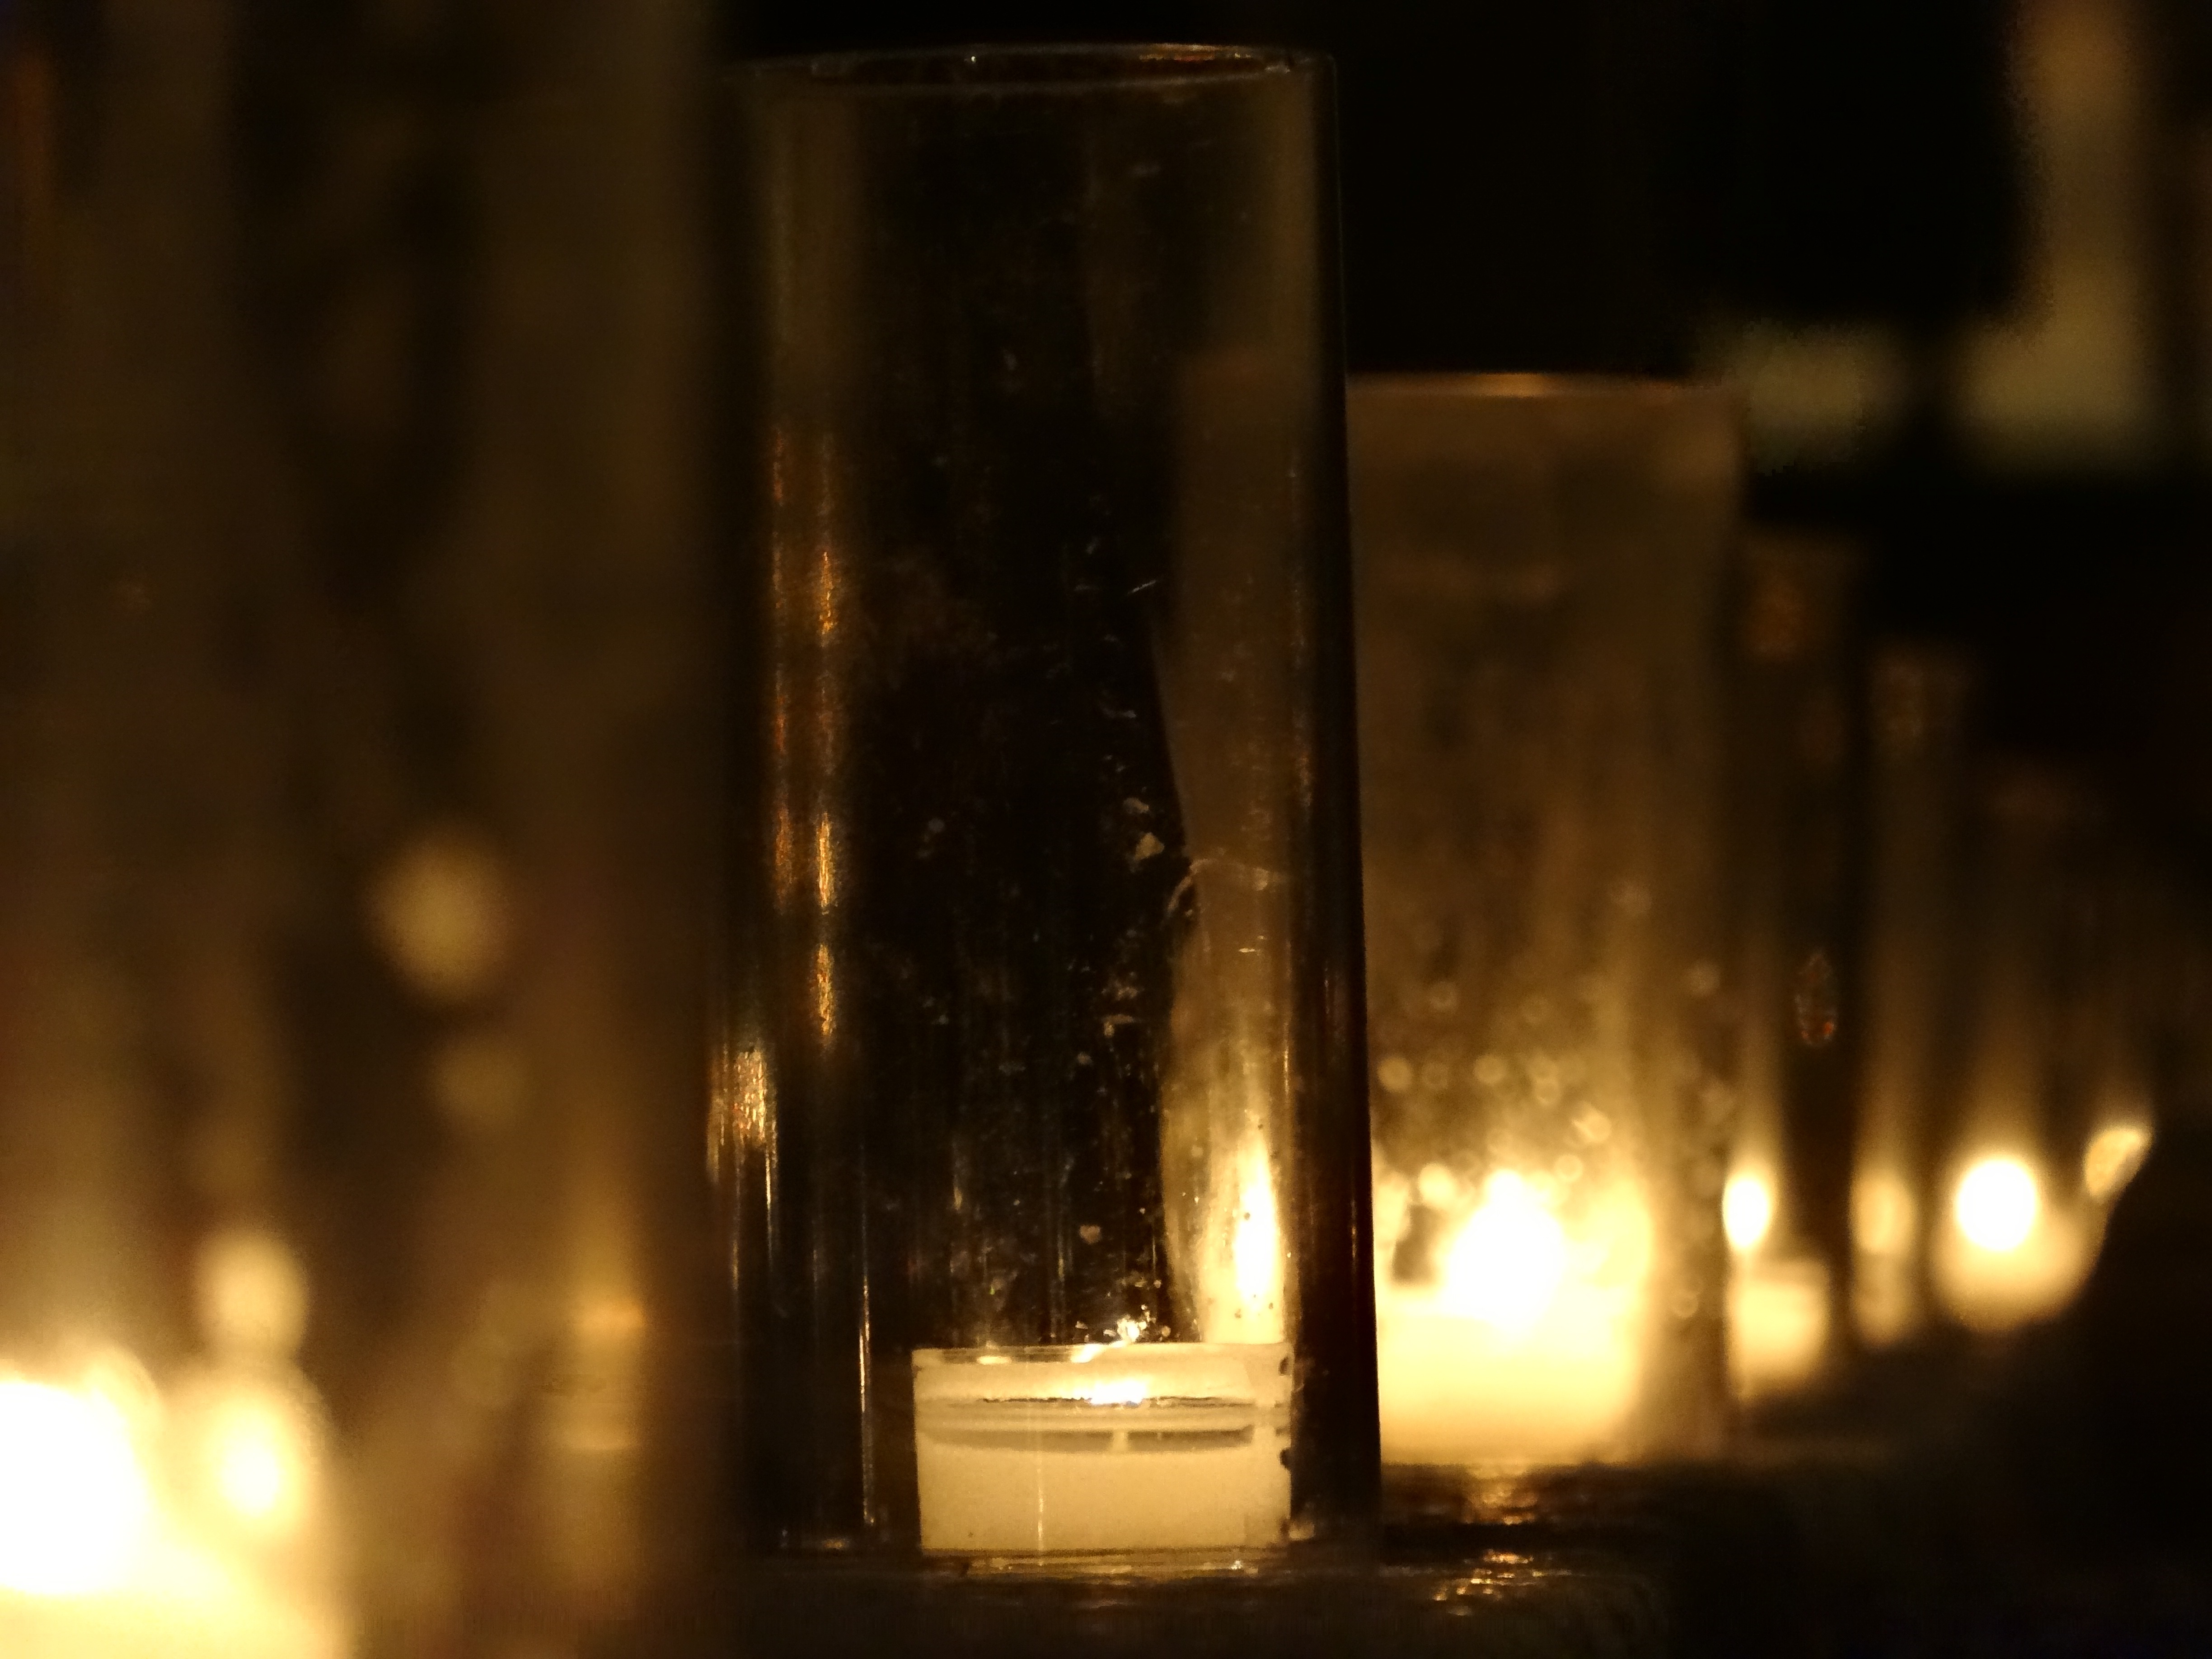
light, wine, night, sunlight, morning, summer, evening, reflection, shine, flame, fire, drink, darkness, candle, lighting, festival, shrine